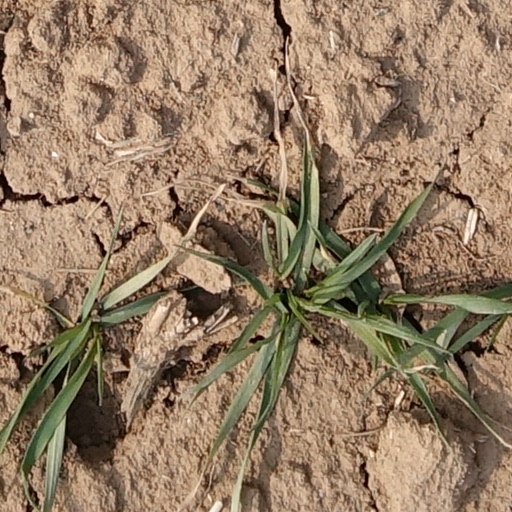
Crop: wheat